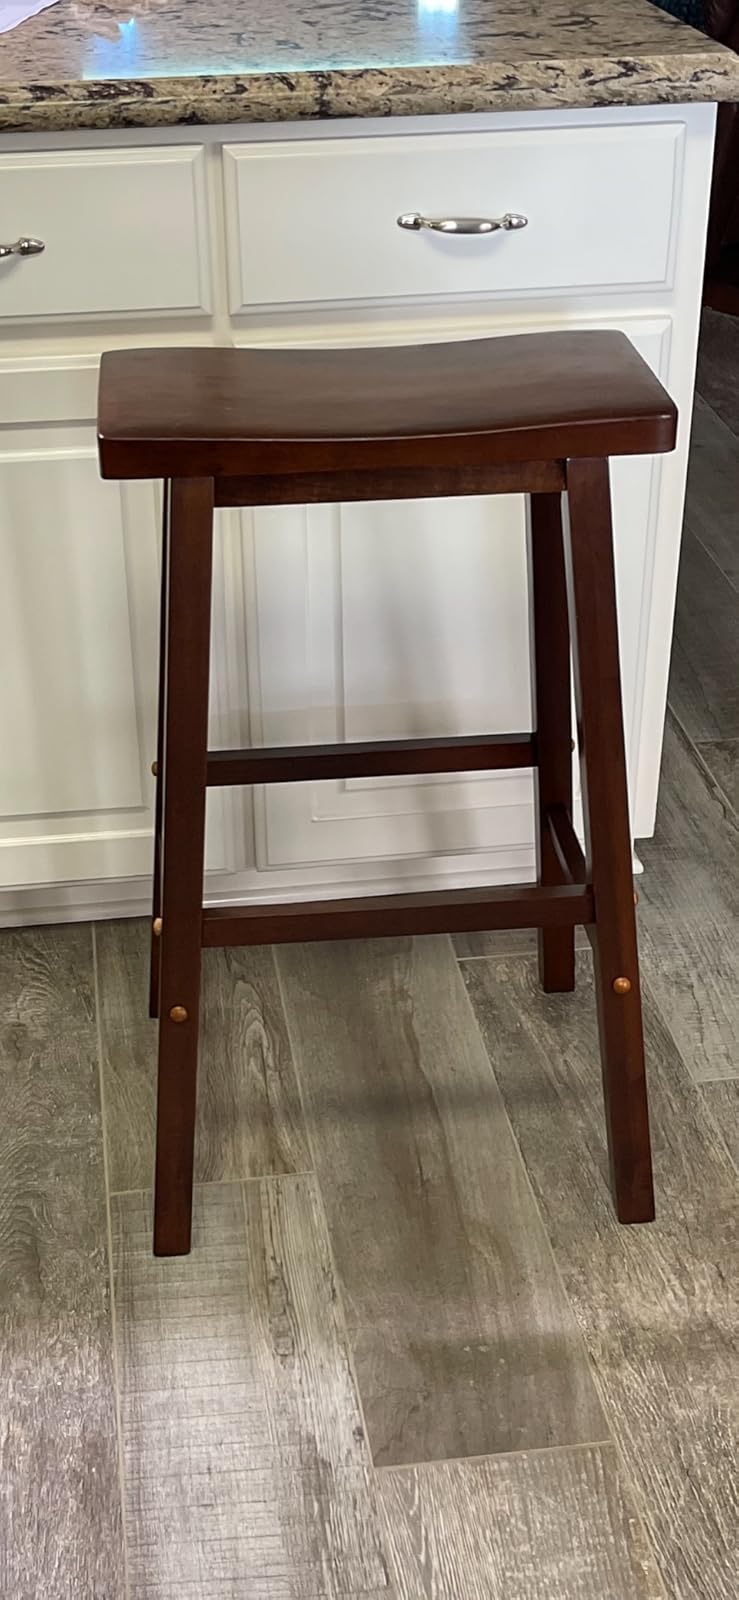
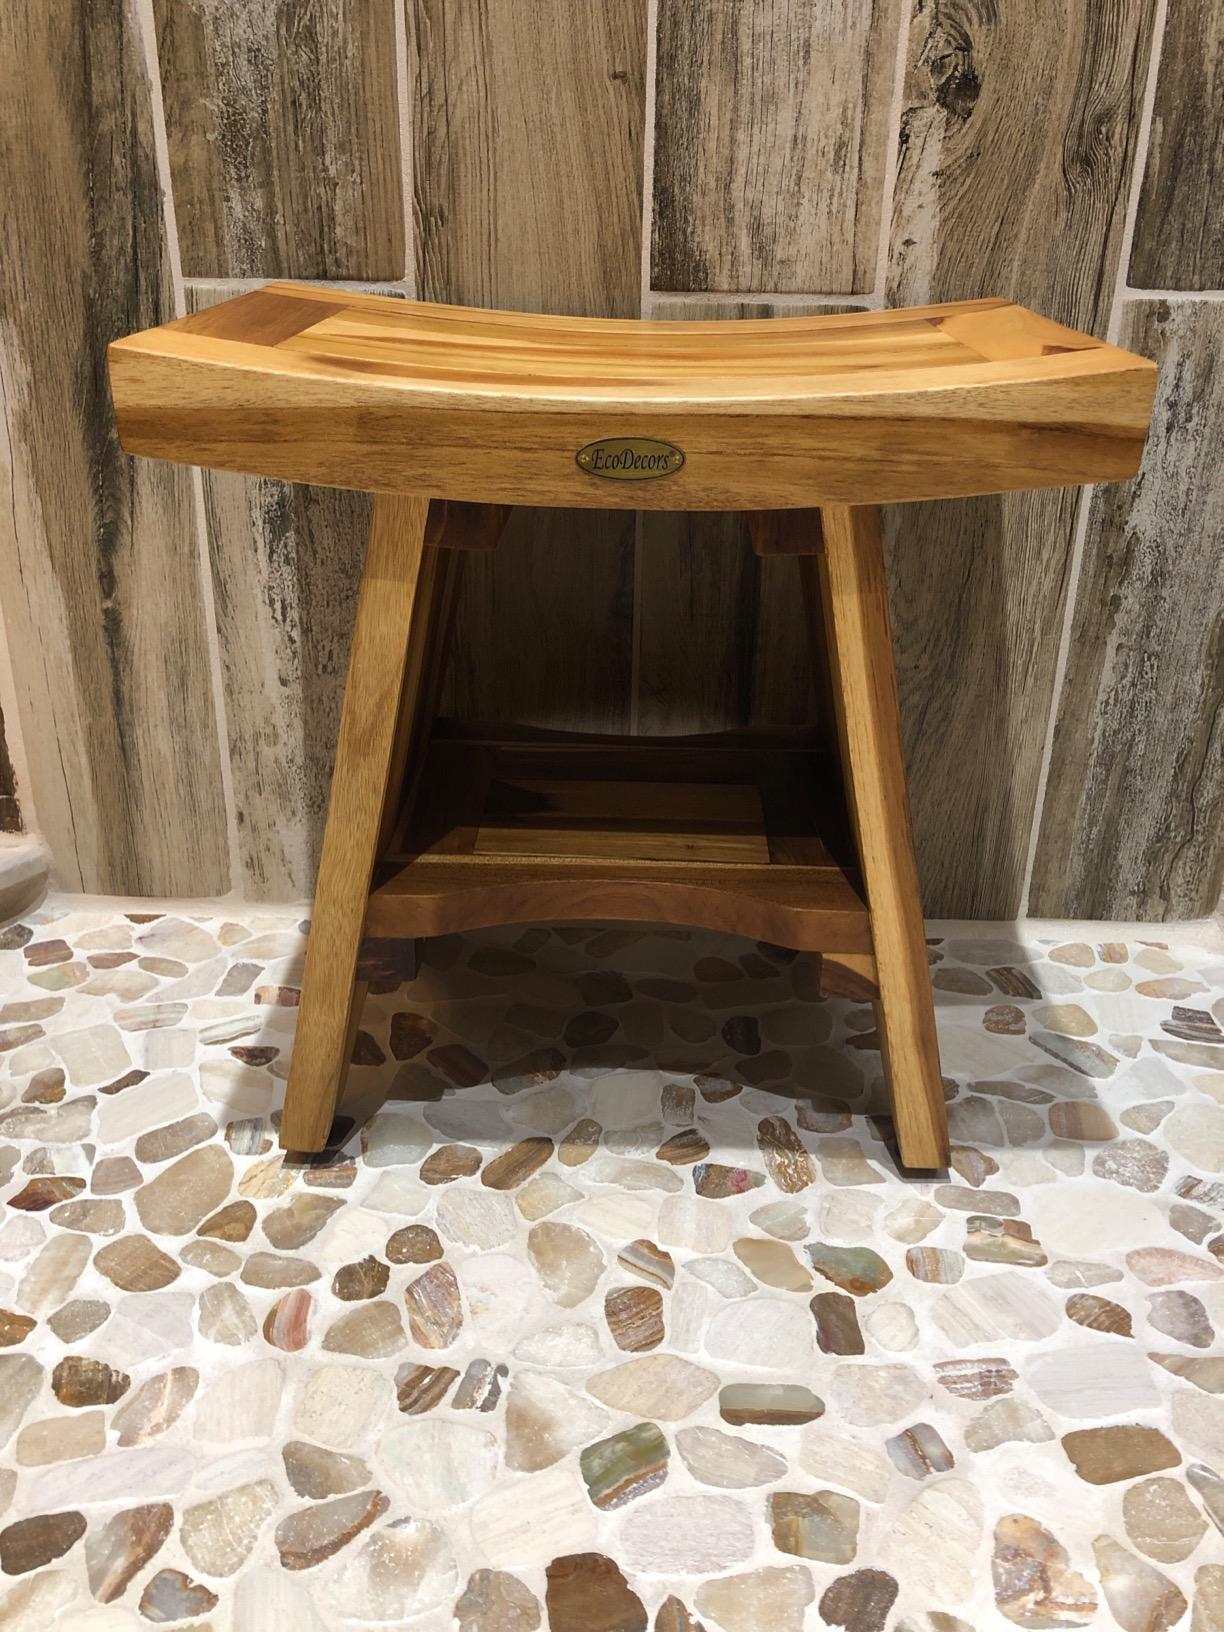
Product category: stool
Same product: no